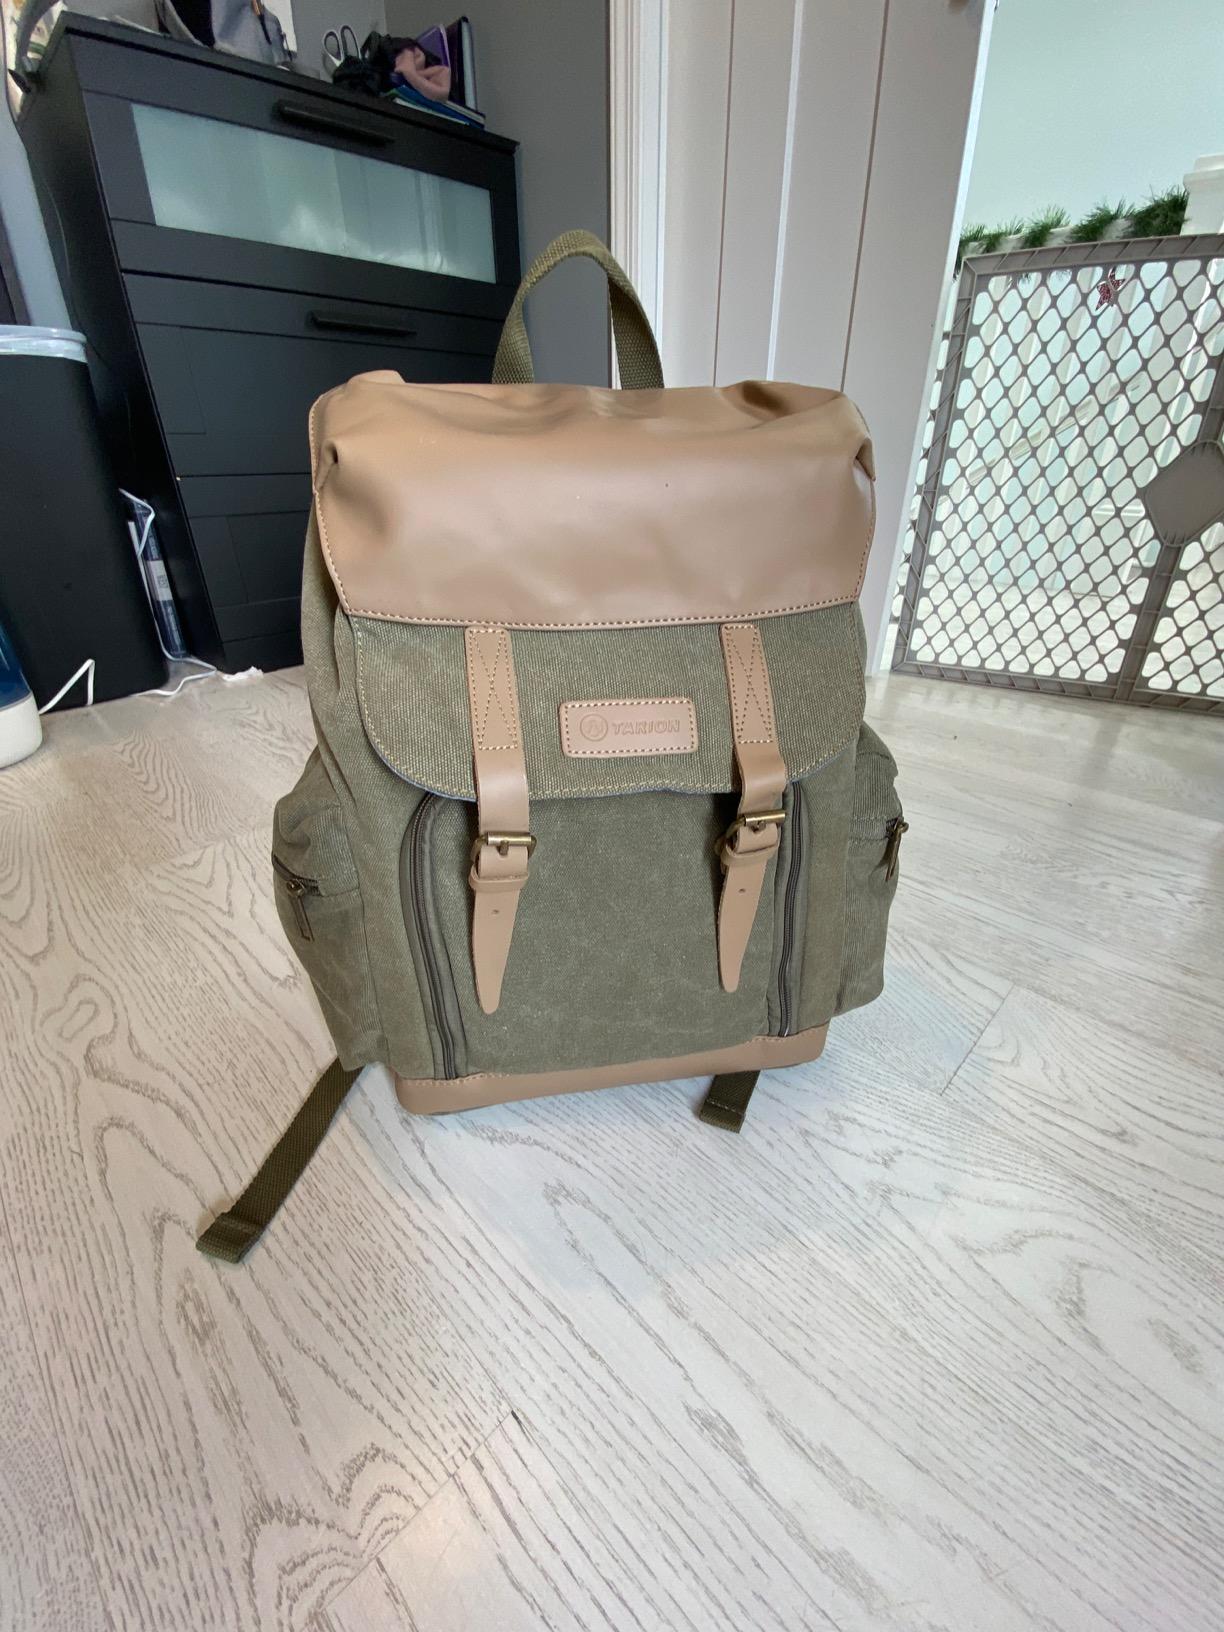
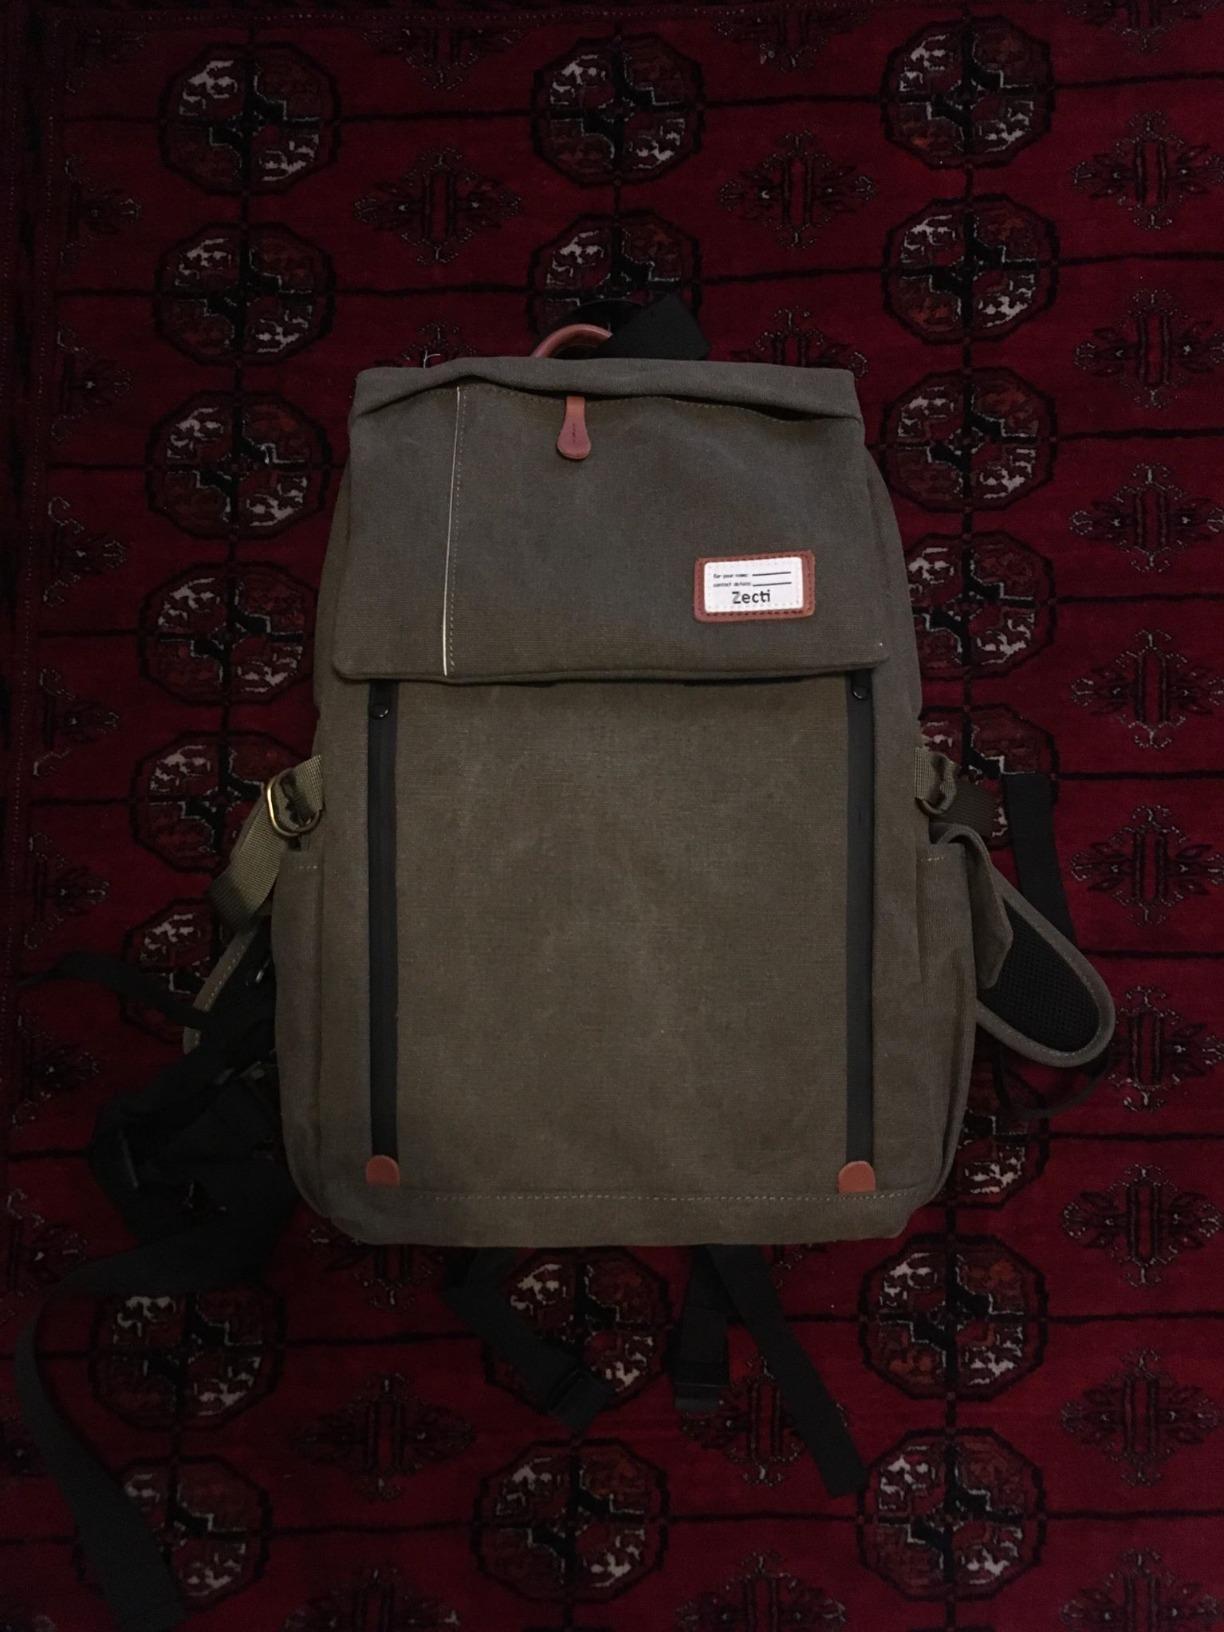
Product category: bag
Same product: no